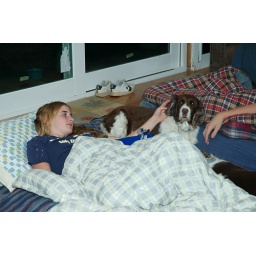
kayla and jasmine in bed on floor of schuremans house 12-26-04